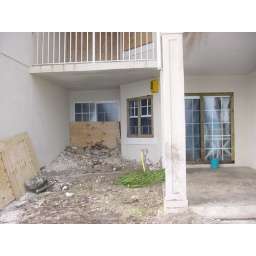
First floor sustained minor flooding - note the 2' of gravel piled in front of Phil's sliding glass door.